Walter Vetrivel

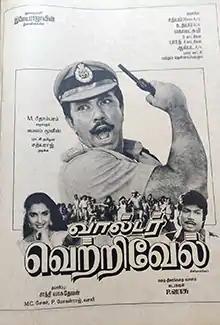
Poster

Walter Vetrivel is a 1993 Indian Tamil-language action film written and directed by P. Vasu. The film stars Sathyaraj, Sukanya and Ranjitha, with Vijayakumar, Goundamani, Nassar, Gandhimathi, Mohan Raj and Raj Chander in supporting roles. It revolves around a disciplined police officer who turns against his brother who has turned to crime.